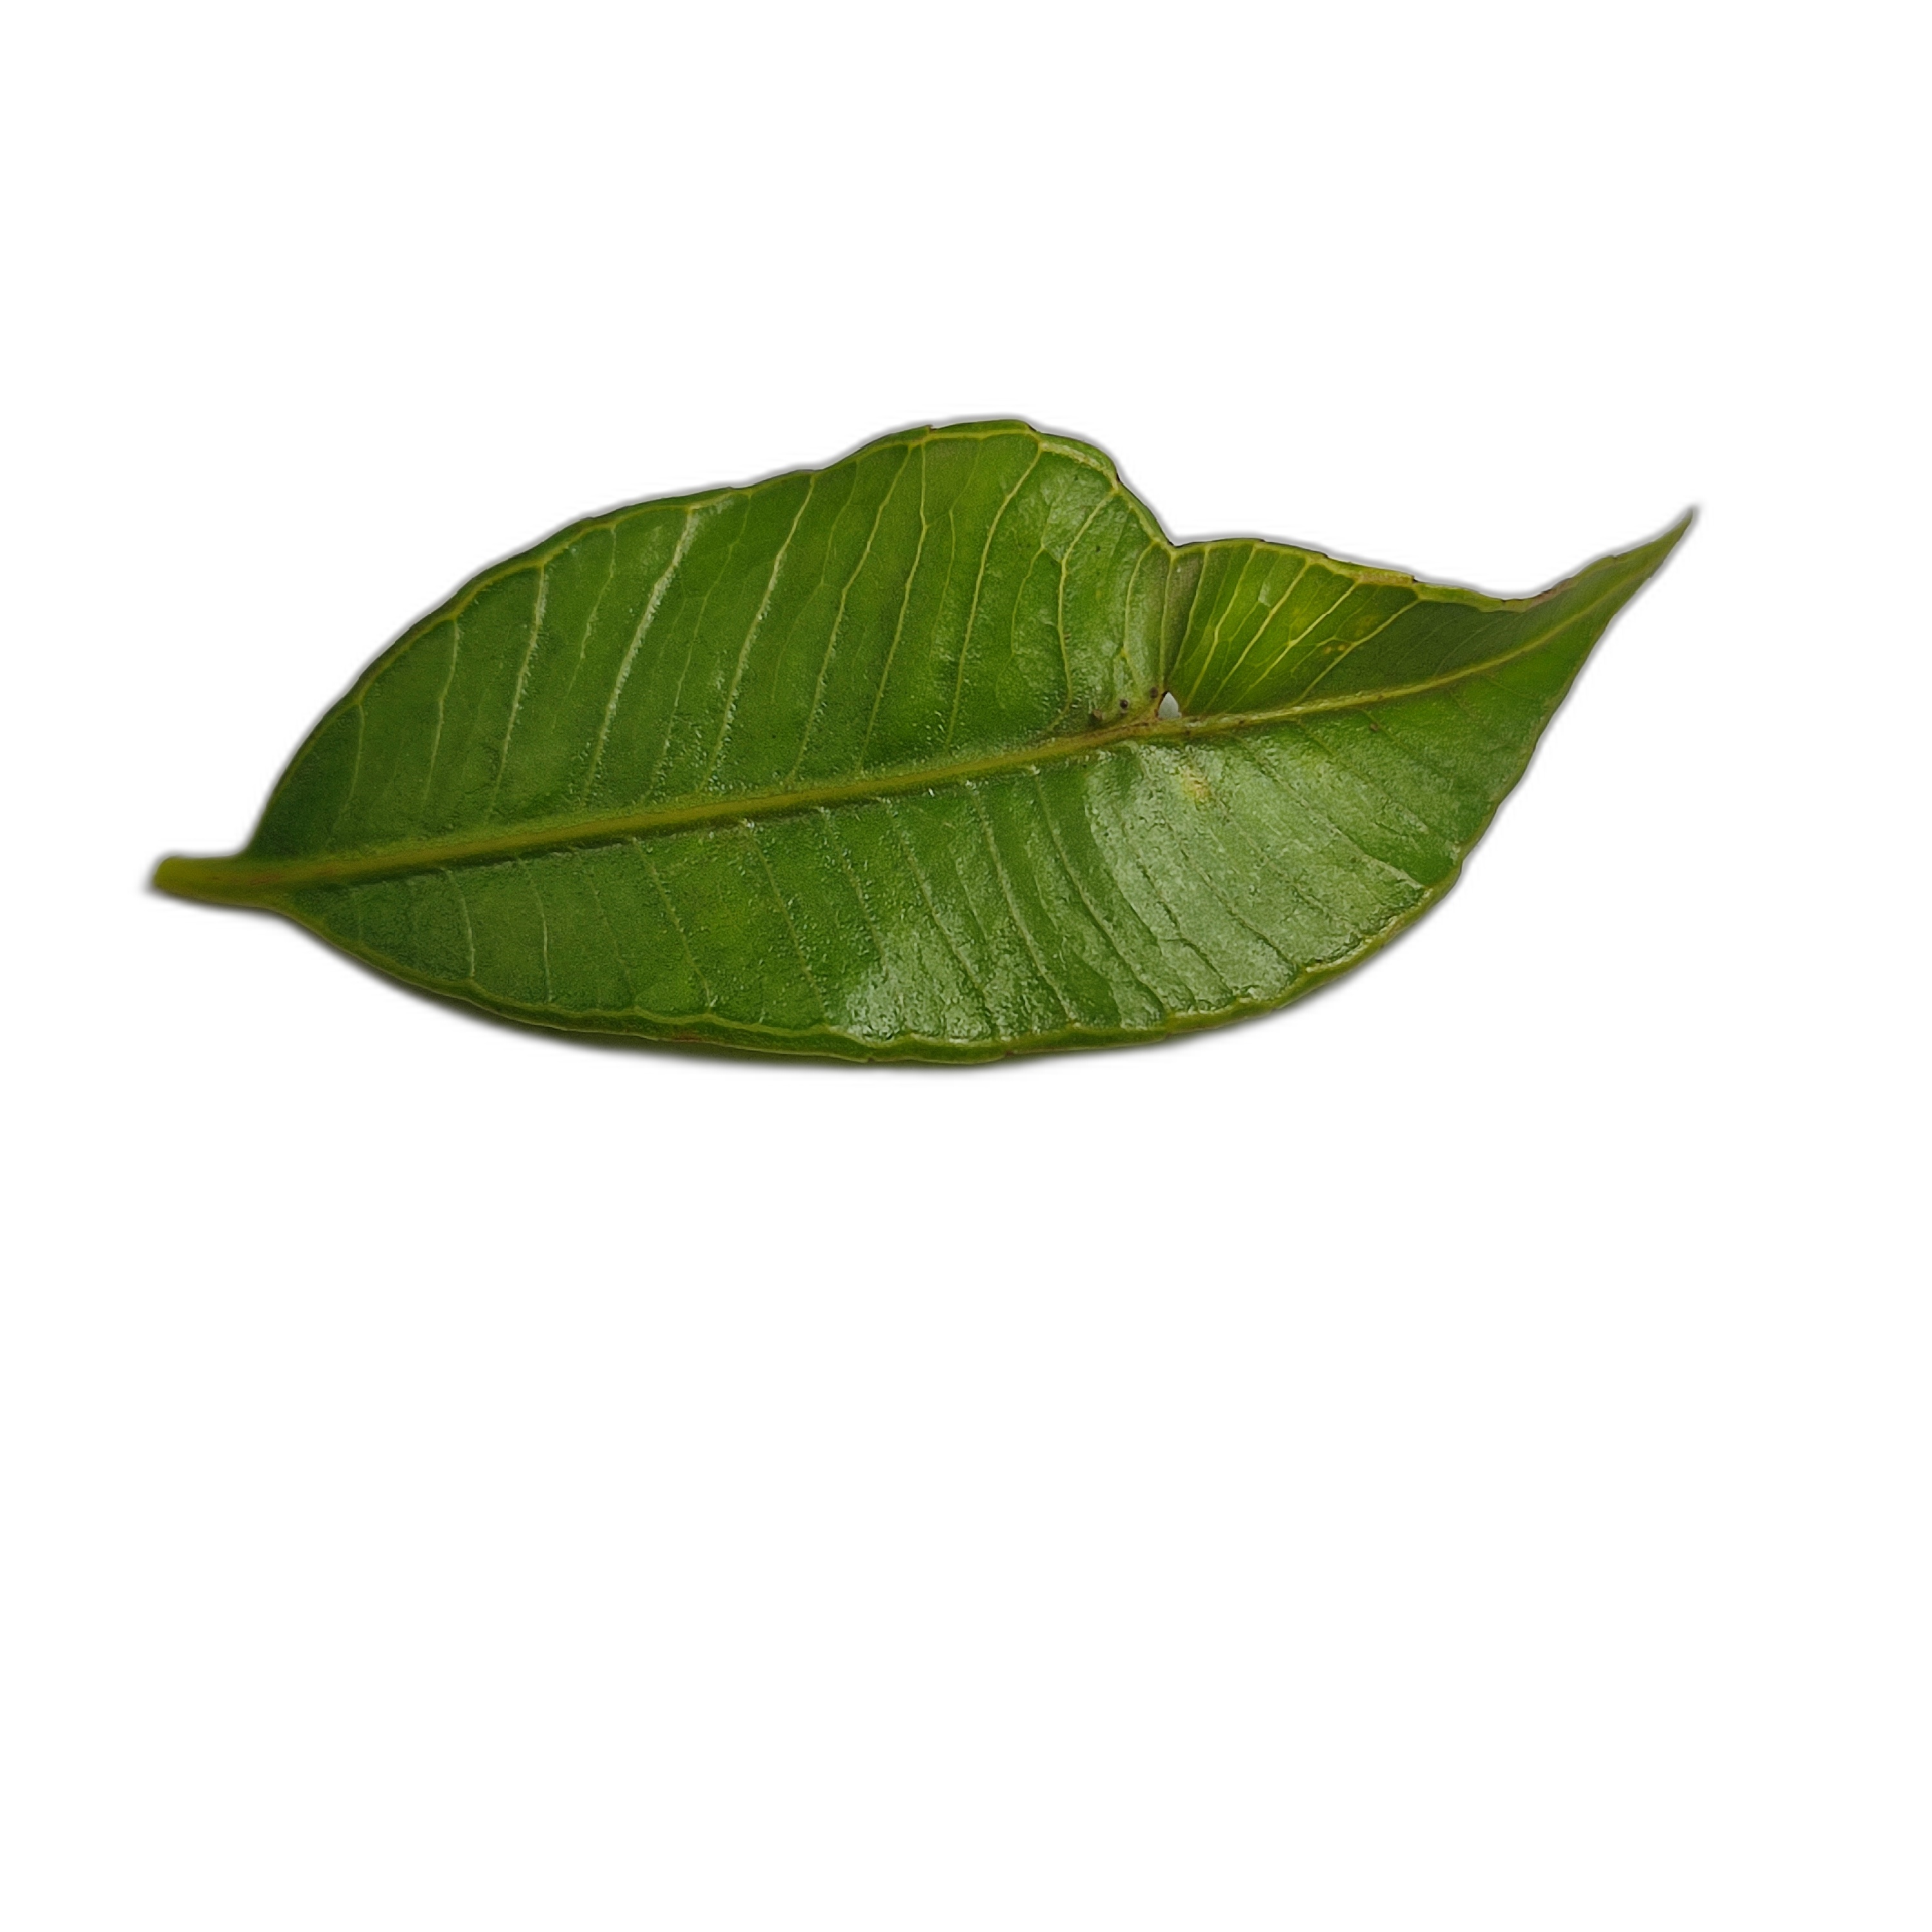
Label: healthy